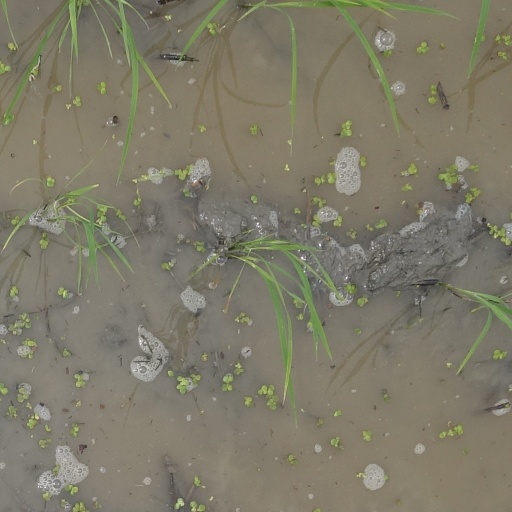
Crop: rice